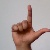
The image shows a hand gesture representing the letter 'L' in Indian Sign Language.